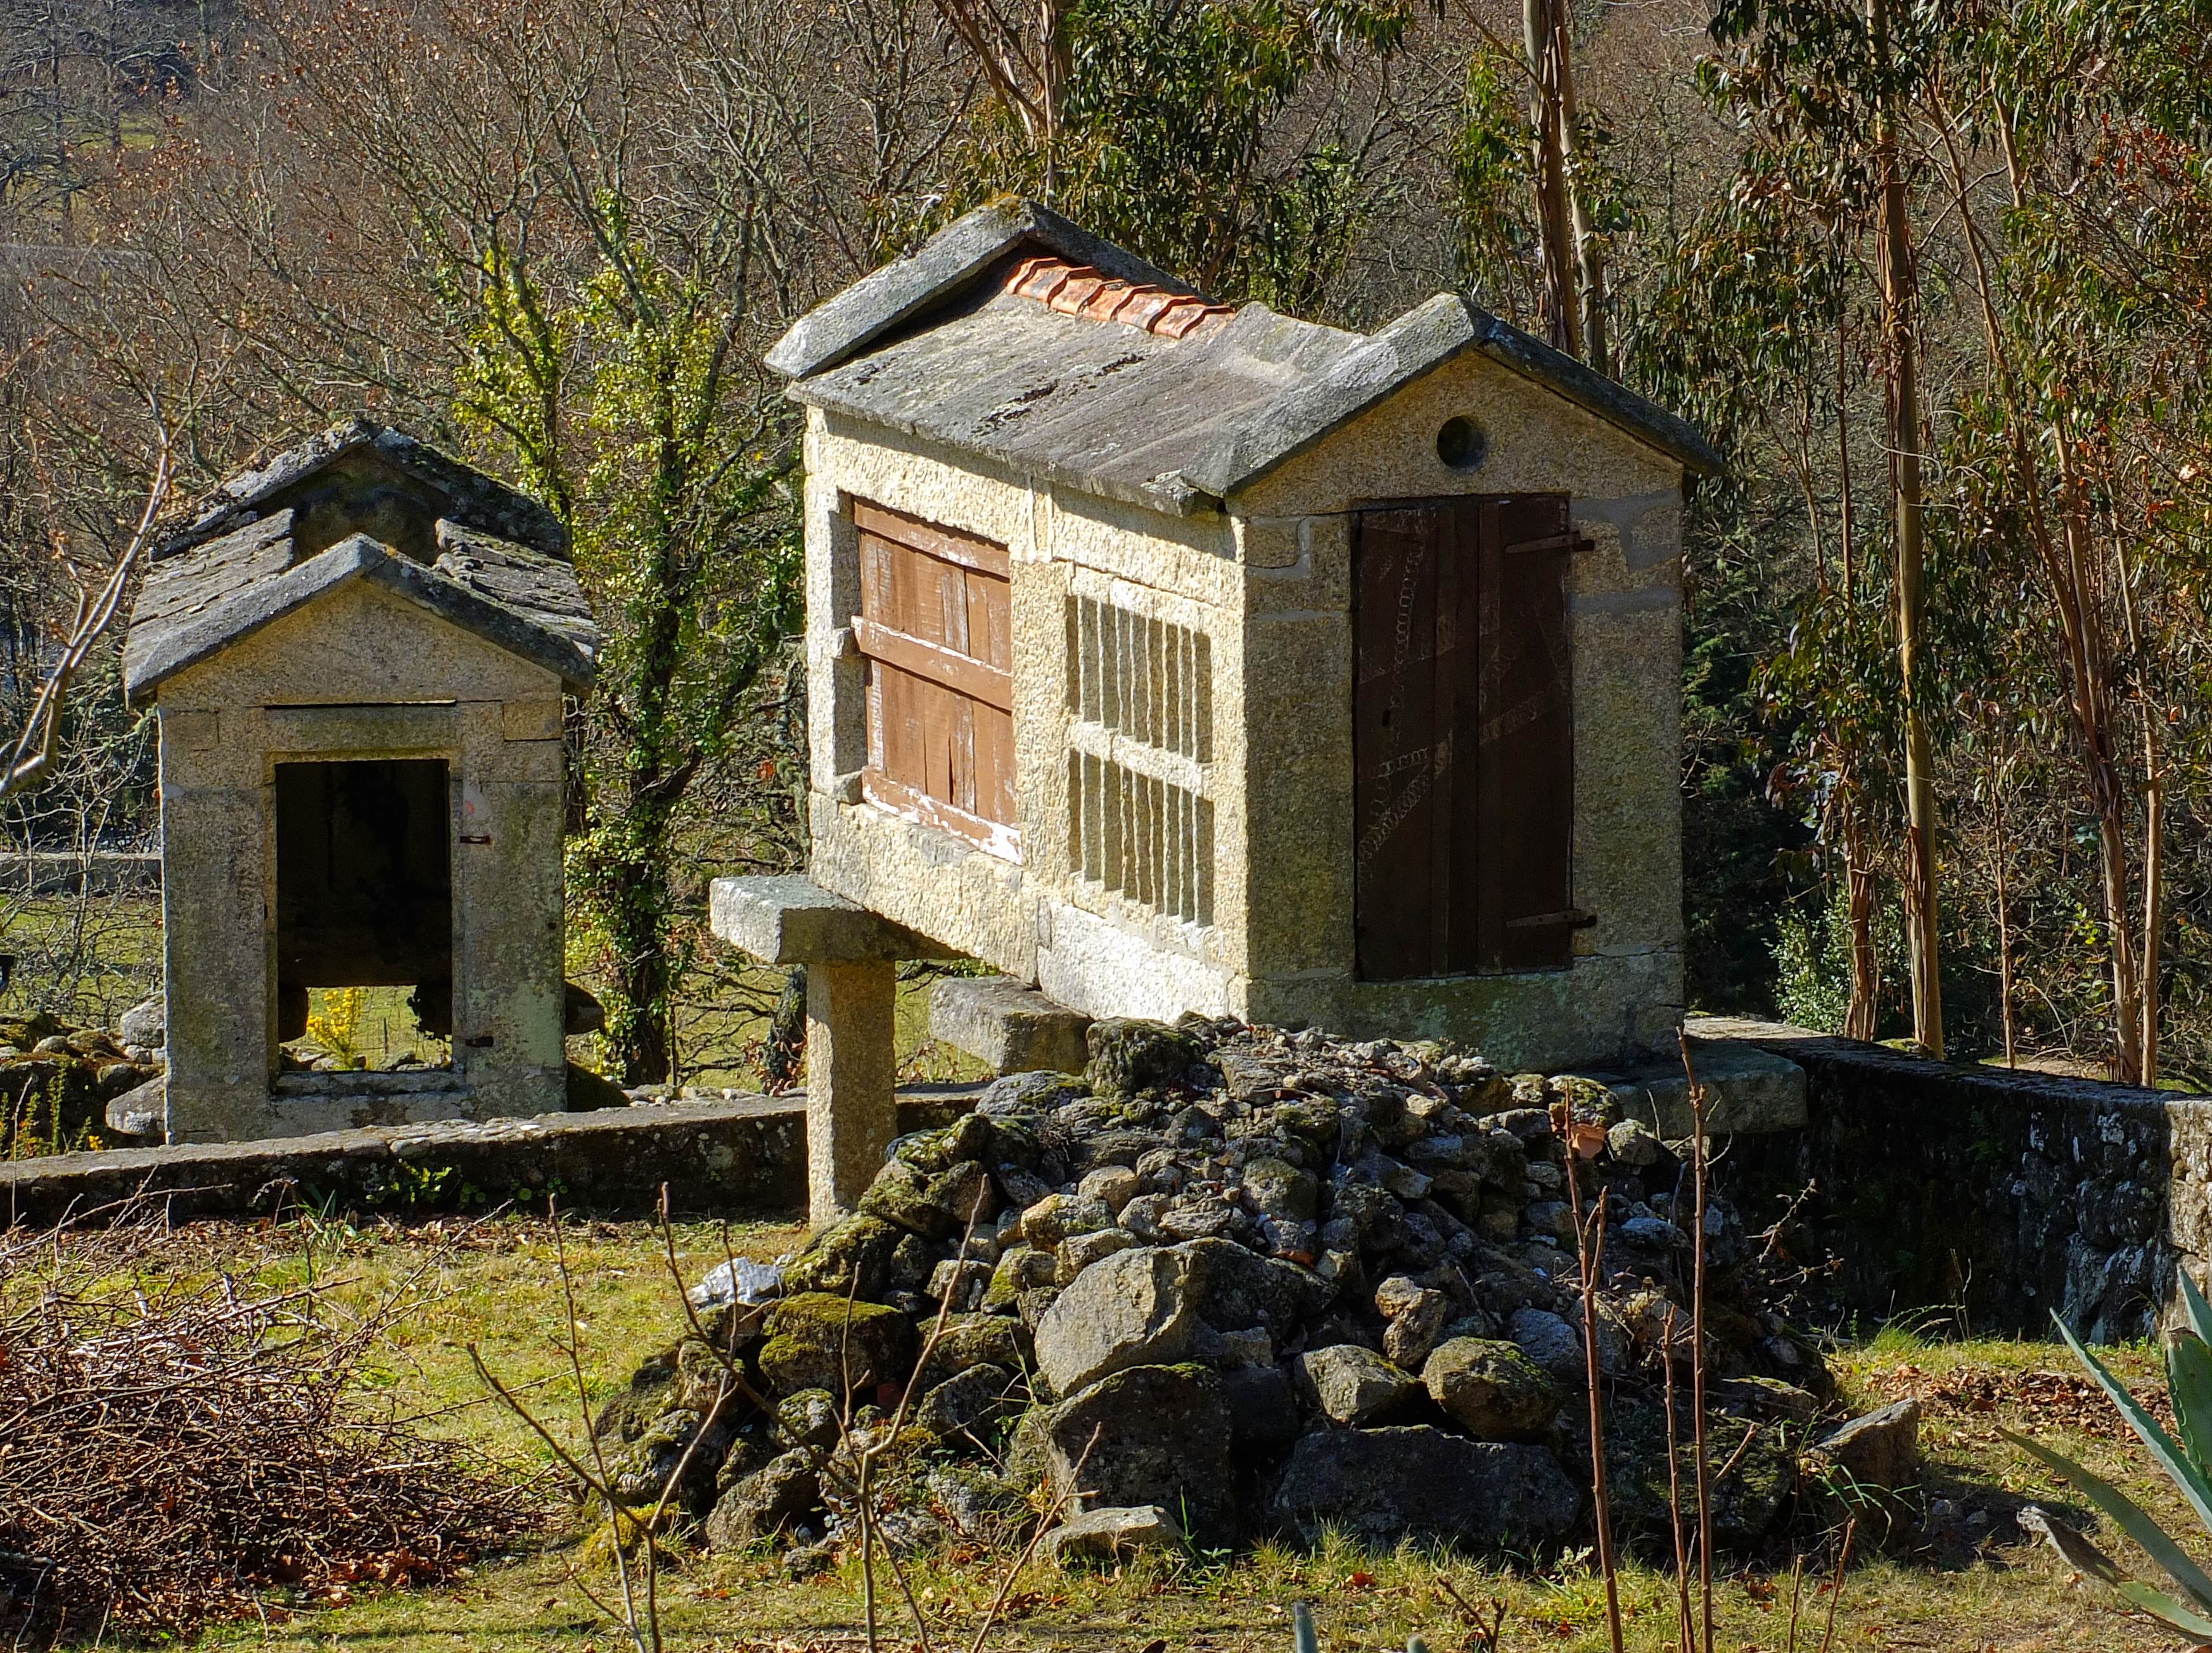
landscape, tree, house, building, home, shed, hut, shack, cottage, autumn, backyard, spain, outhouse, galicia, pontevedra, paisajes, log cabin, yard, espana, ggl1, gaby1, fujifilmxs1, rural area, pontevedragaliciaespa a, outdoor structure